Gasparo Angiolini

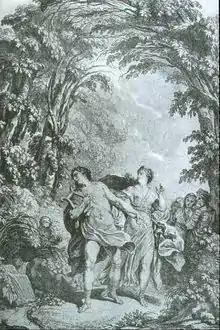
Title page of the original full score of Gluck's 1762 opera "Orfeo ed Euridice" (Duchesne, Paris, 1764). [The original image has been cropped and lightened.

Gasparo Angiolini (7 February 1731 – 6 February 1803), real name Domenico Maria Gasparo, son of Francesco Angiolini and Maria Maddalena Torzi, was an Italian dancer, choreographer and composer. He was born in Florence and died in Milan.